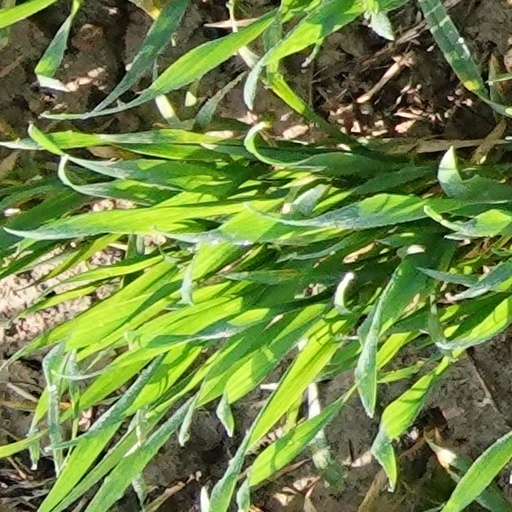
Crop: wheat